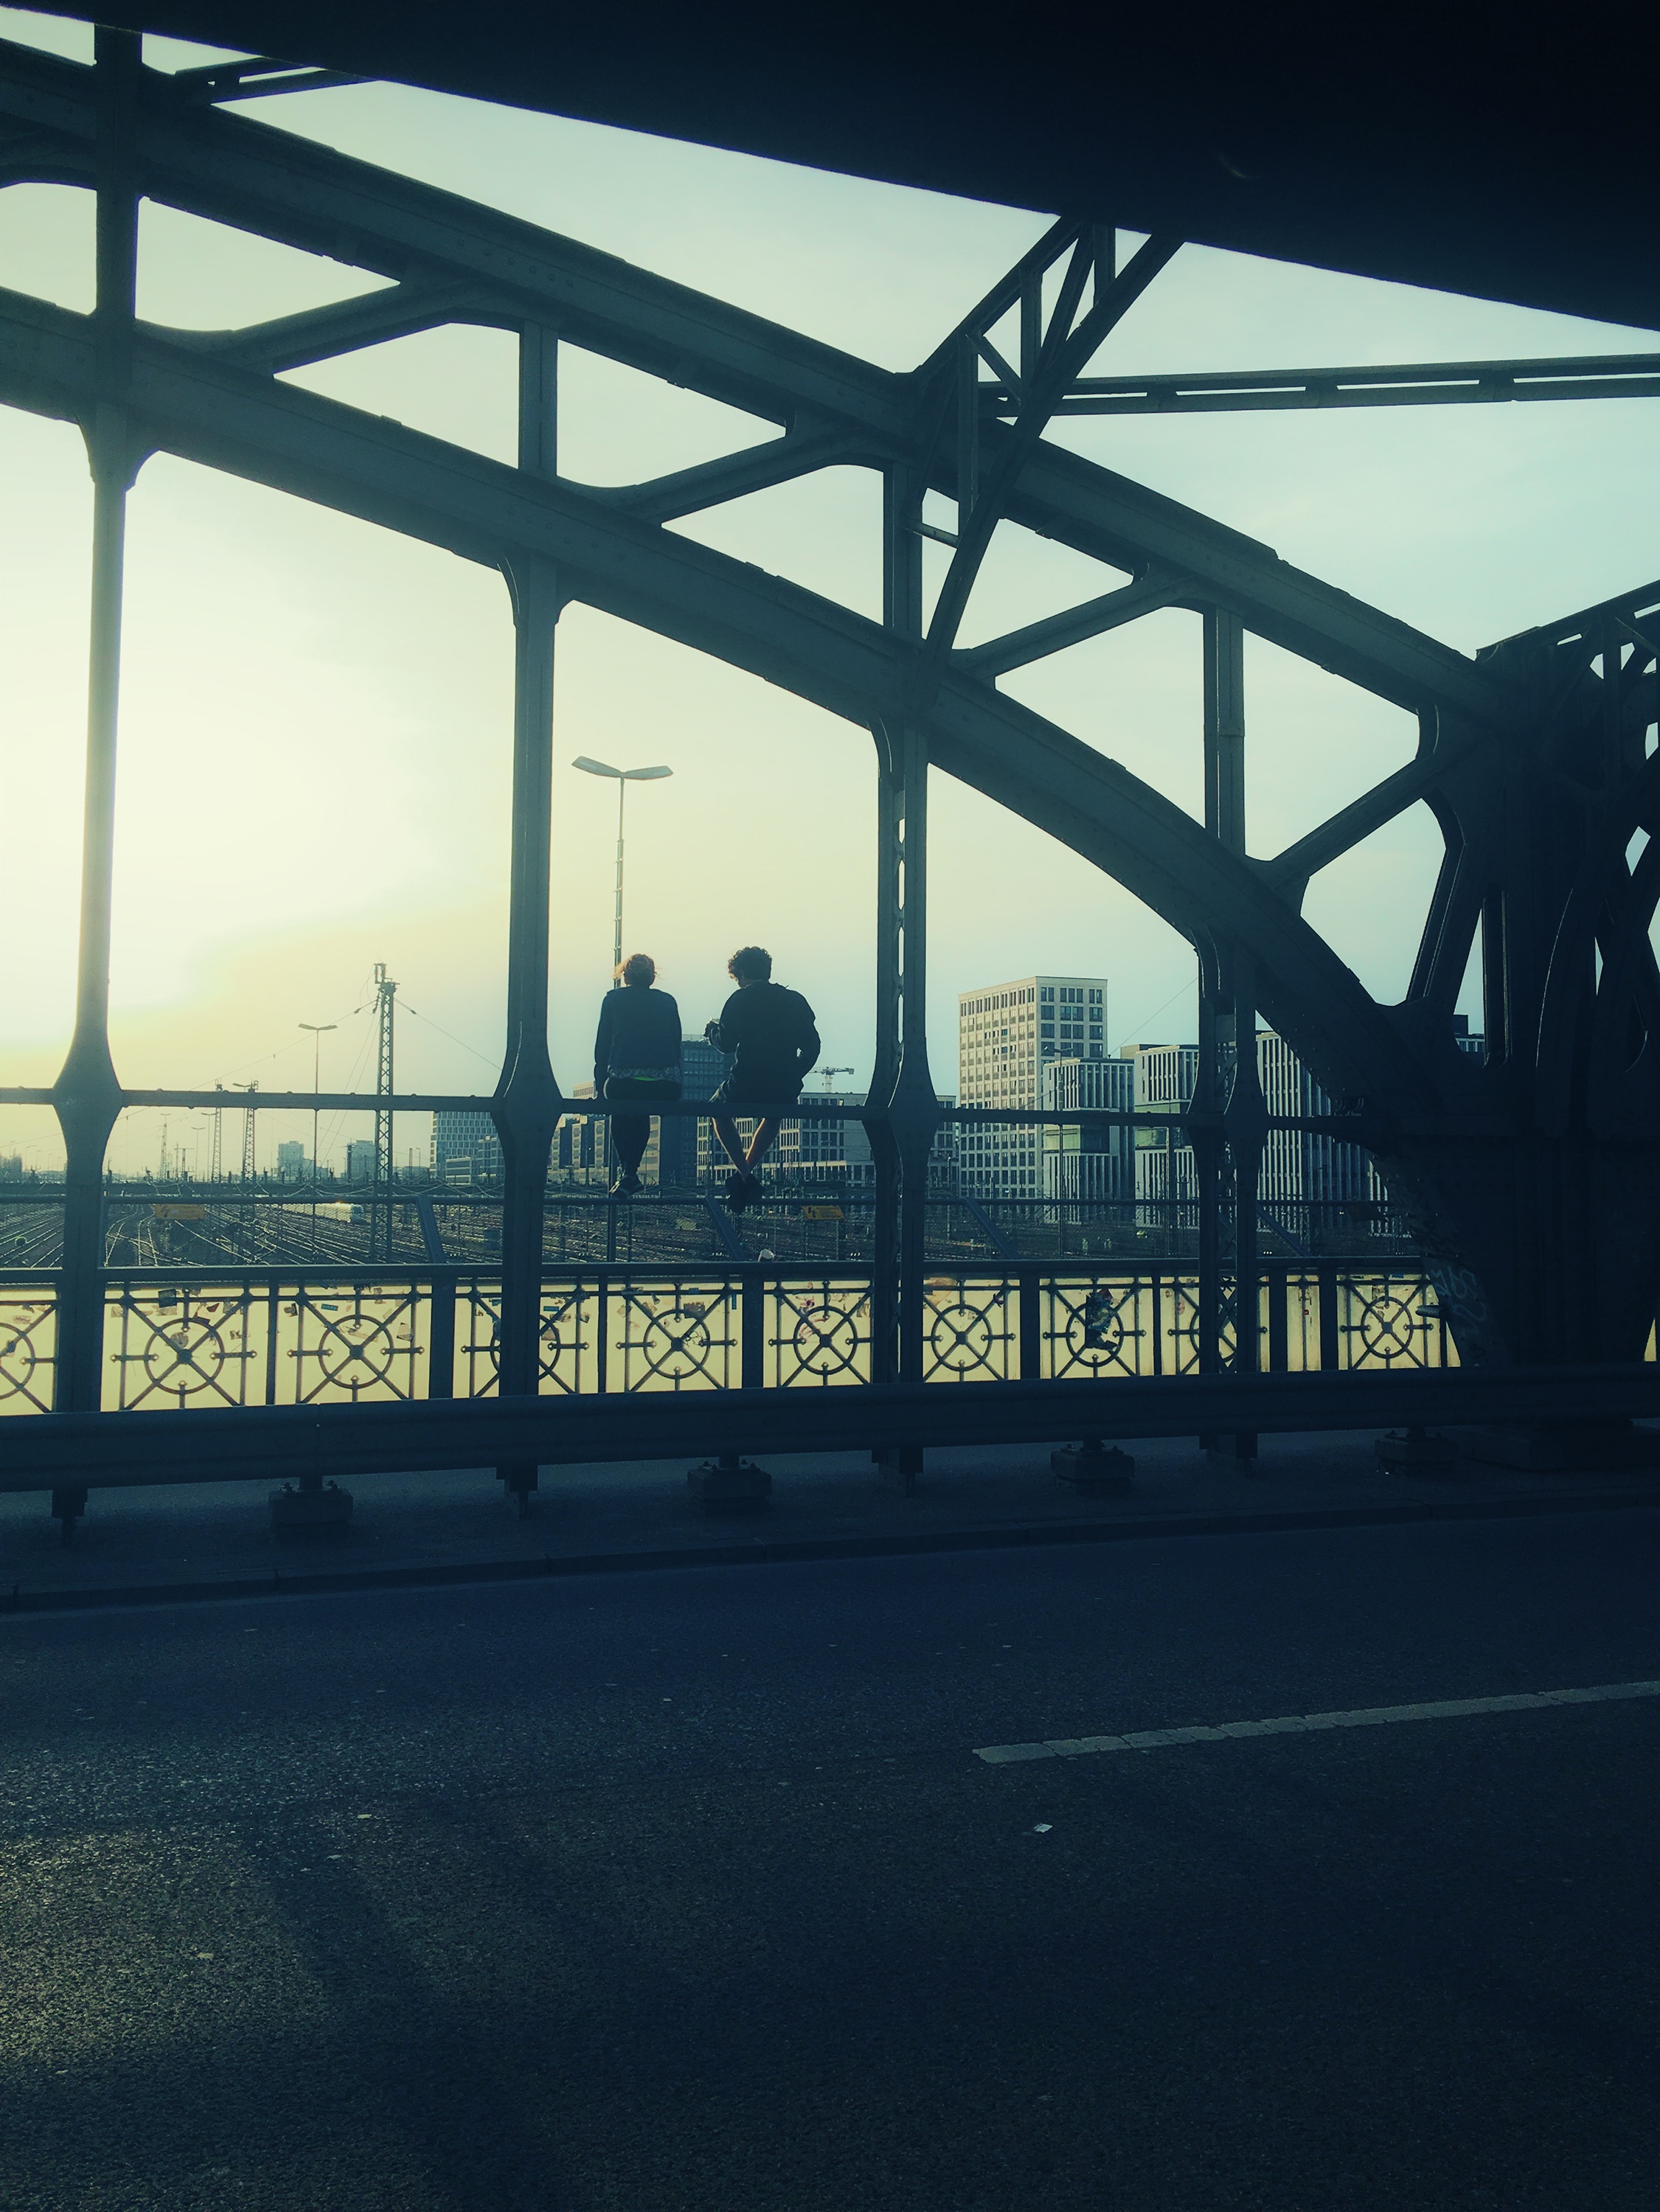
light, architecture, structure, bridge, night, evening, line, reflection, darkness, lighting, symmetry, shape